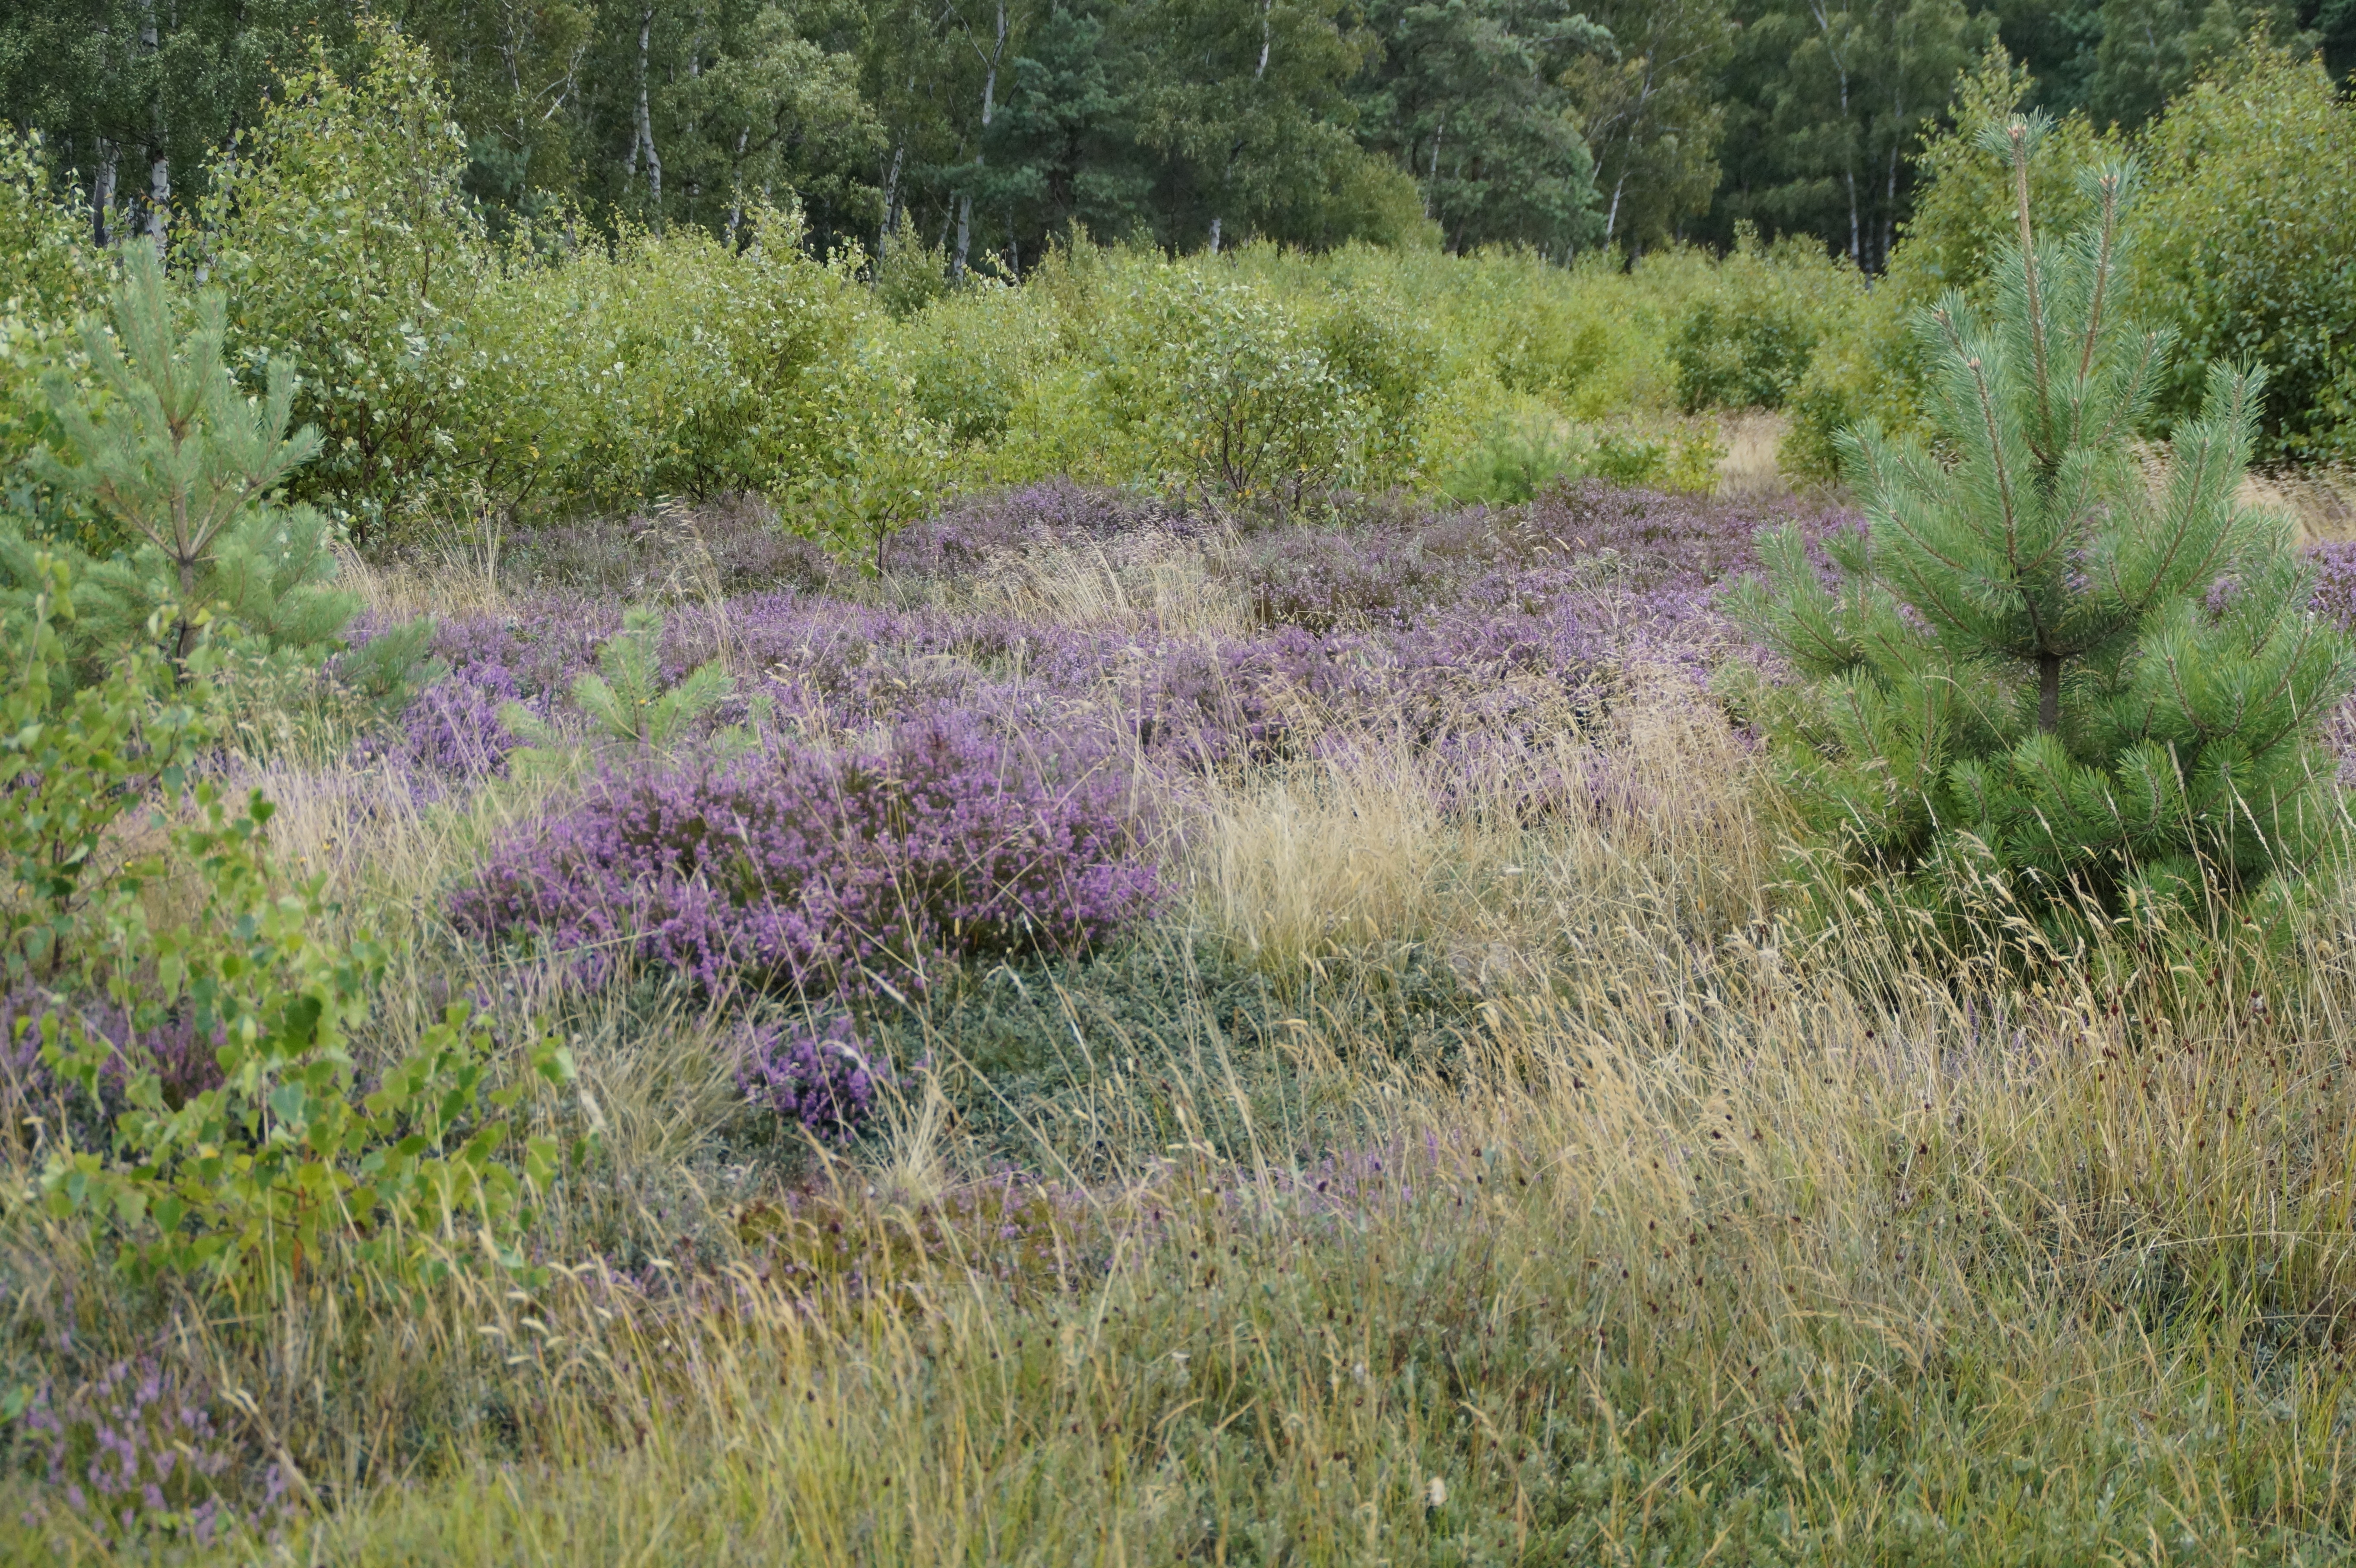
landscape, coast, nature, grass, sand, marsh, wilderness, plant, lawn, meadow, prairie, dune, flower, summer, holiday, flora, lavender, wildflower, sandy, grassland, vegetation, shrub, wetland, bog, woodland, habitat, ecosystem, tundra, baltic sea, steppe, by the sea, flowering plant, sand dunes, dune landscape, dune vegetation, biome, natural environment, grass family, land plant, english lavender, shrubland